Nicholas Wootton

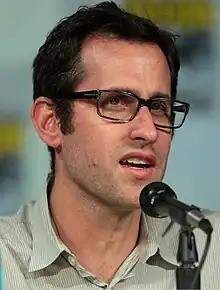
Wootton at the 2014 Comic-Con International

Nicholas Wootton is an American television writer and producer. He has written for various TV shows, including "Chuck", "Prison Break", "Law & Order", "NYPD Blue", "Scorpion" and "The Endgame".